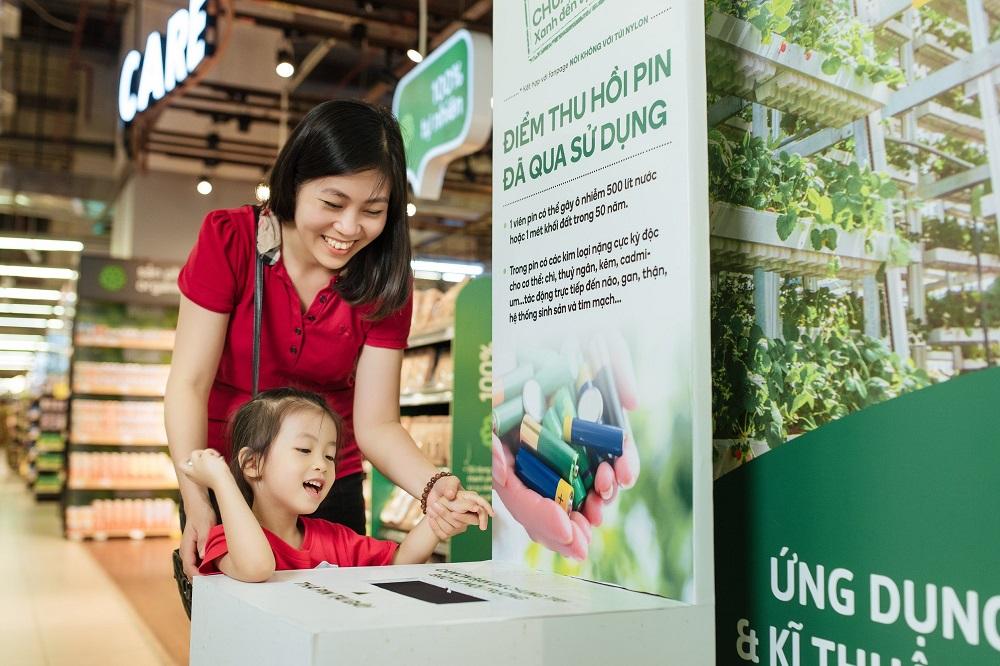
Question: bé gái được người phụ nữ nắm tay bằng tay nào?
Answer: bé gái được người phụ nữ nắm tay bằng tay trái